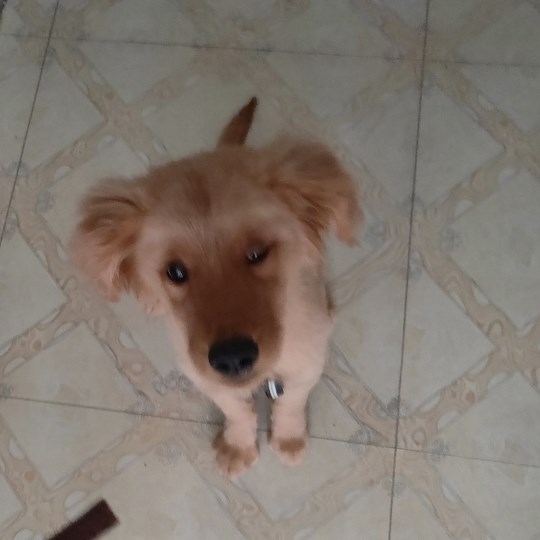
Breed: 5355-n000126-golden_retriever